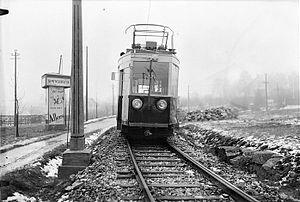
La ligne Simensbråten est une ancienne ligne du tramway d'Oslo, en Norvège, exploitée du 30 septembre 1931 au 29 octobre 1967 par la société privée Ekebergbanen. Elle reliait le quartier de Jomfrubråten à celui de Simensbråten.